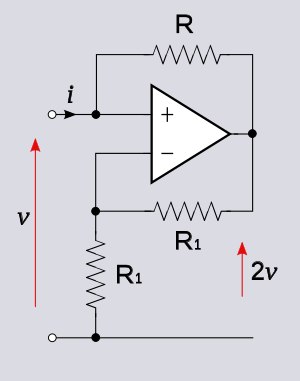
Negativ impedanskonverter / Negativ impedans kredsløb
Negativ modstands kredsløb